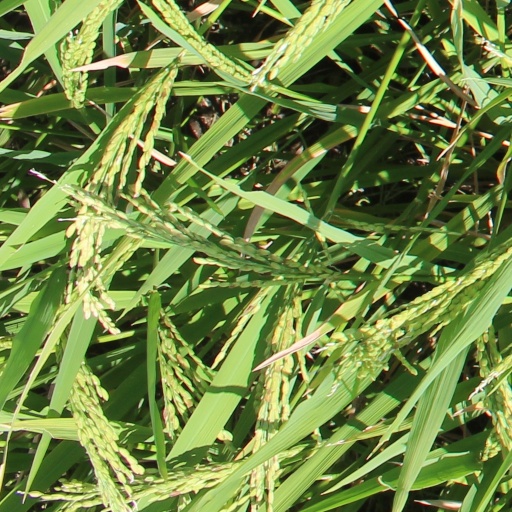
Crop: rice